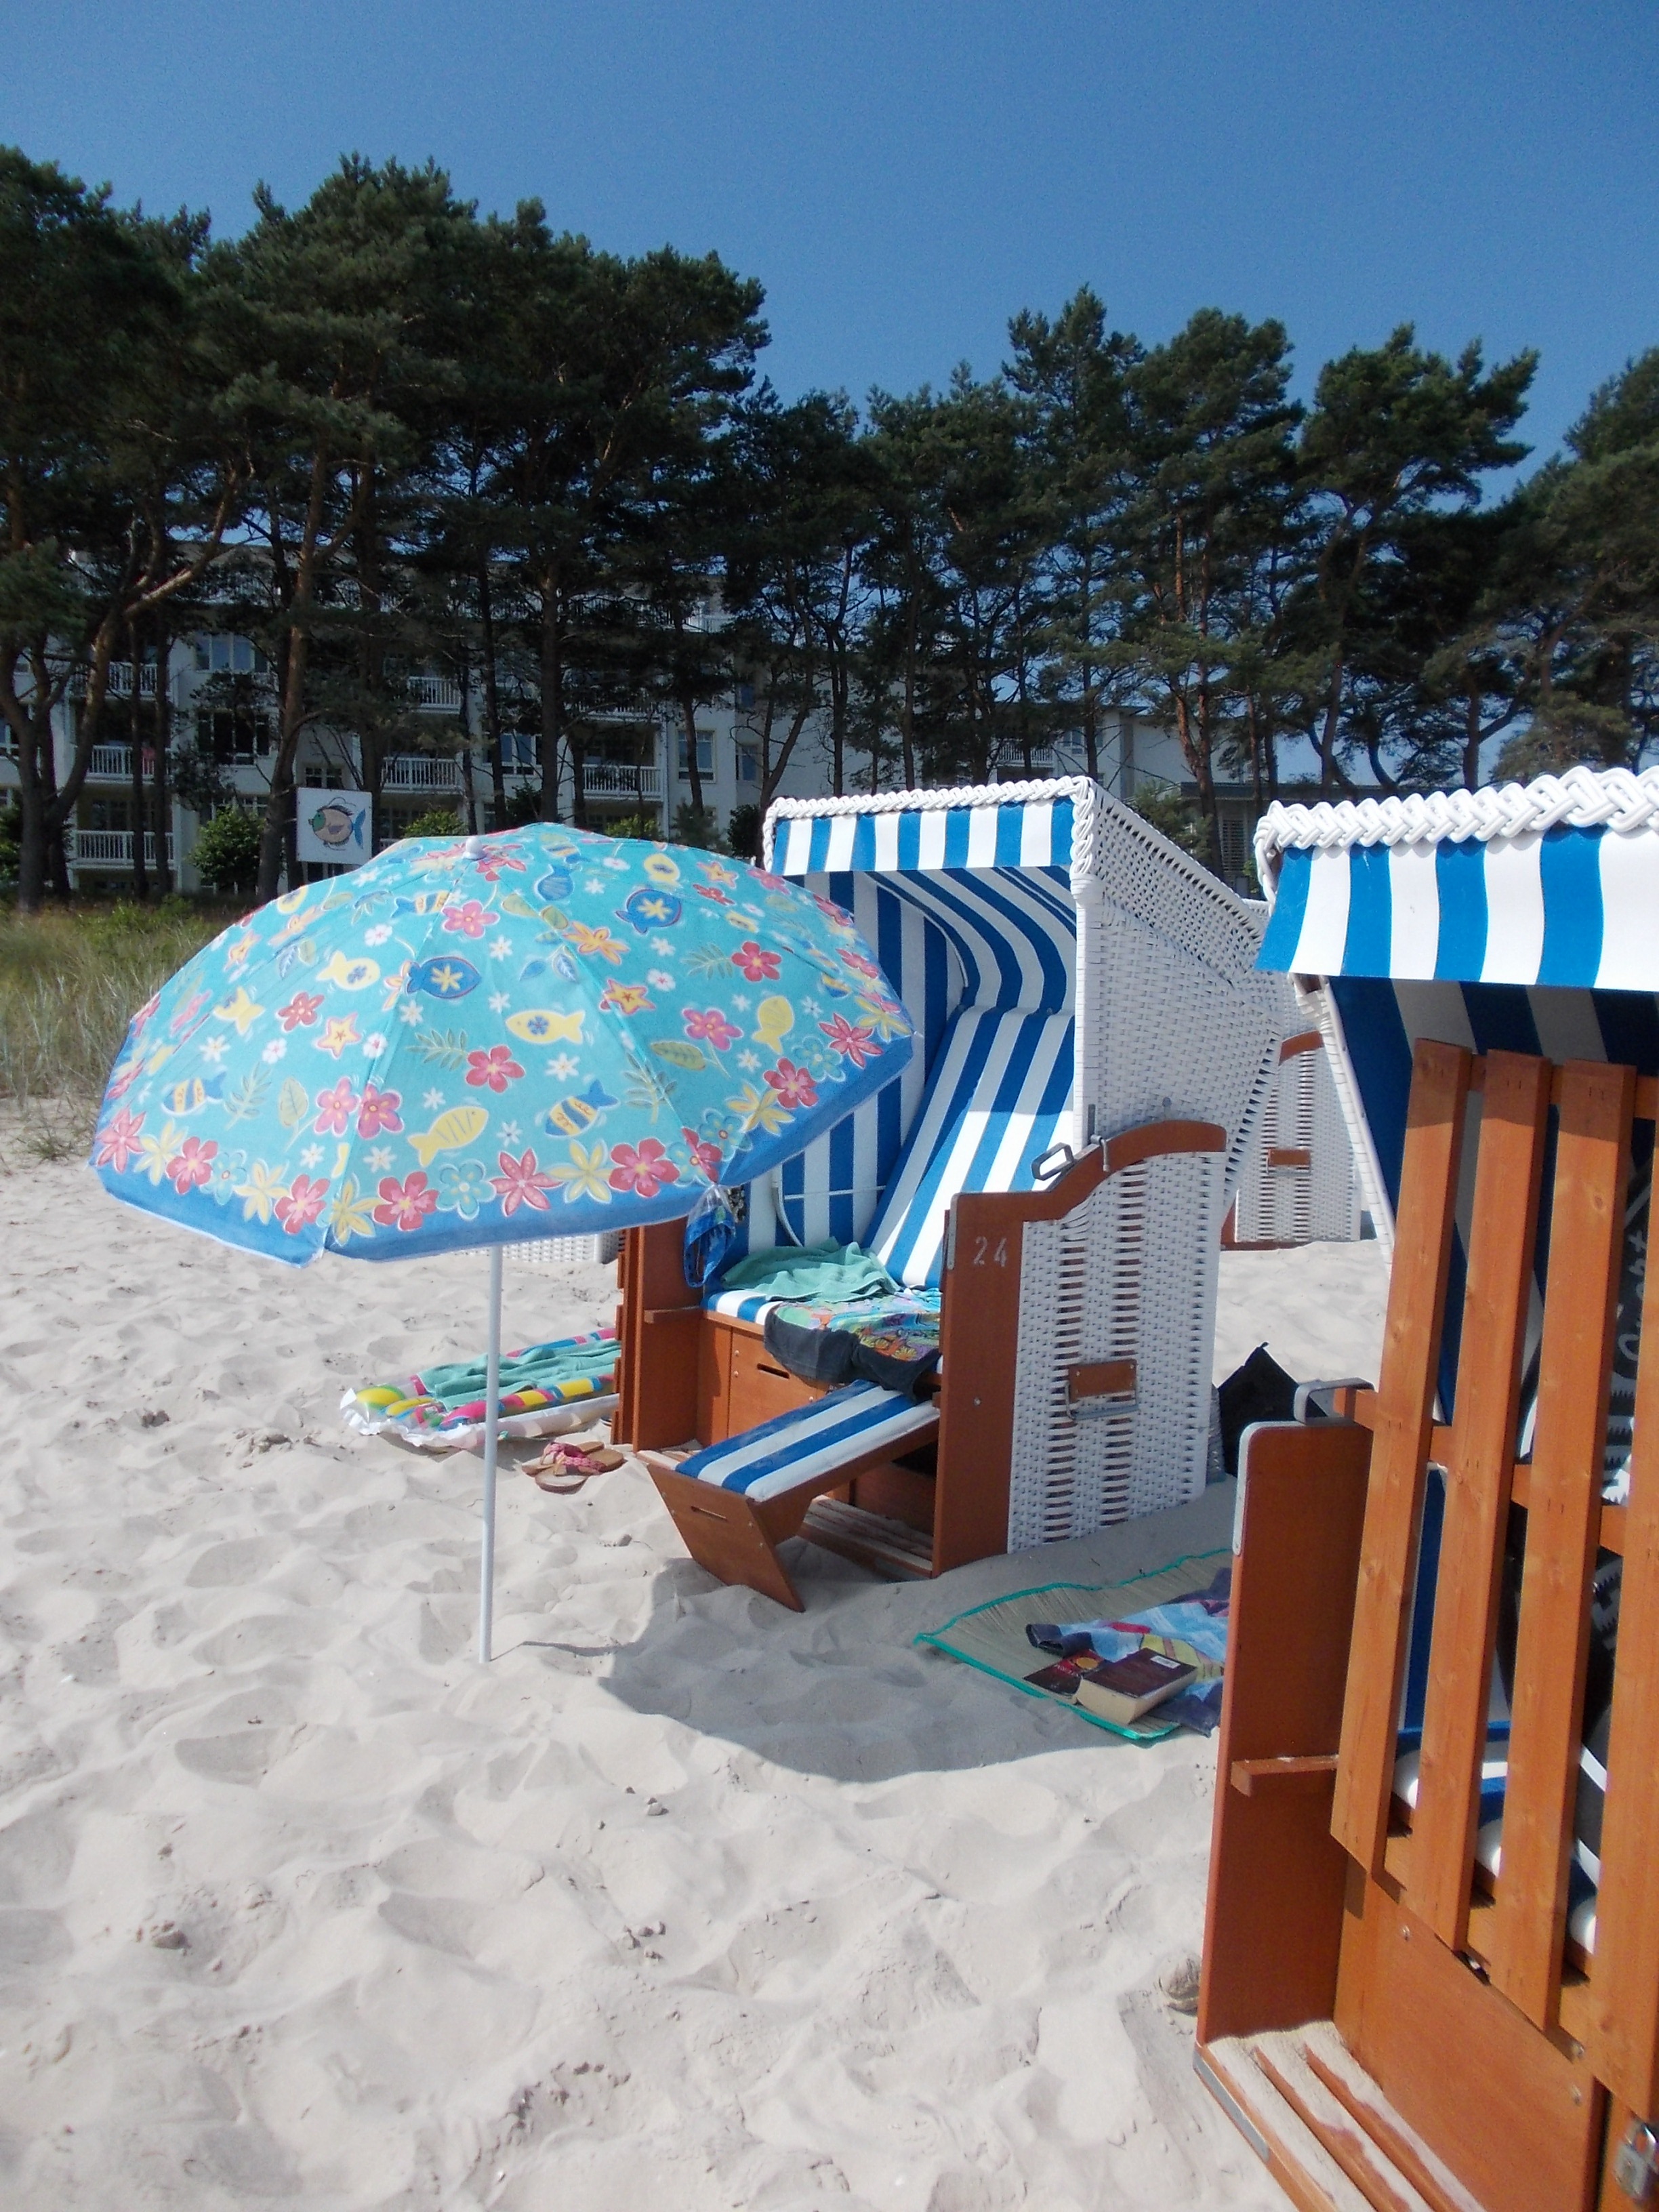
beach, snow, vacation, season, art, playground, beach chair, r gen island, rugen